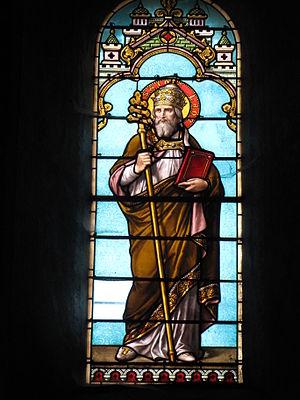
Saint Léon IX, né Bruno d'Eguisheim-Dagsburg à Eguisheim le 21 juin 1002 et mort à Rome le 19 avril 1054, est un pape du Moyen Âge central. Issu de la haute noblesse d'Alsace et évêque de Toul, il fut nommé pape par l'empereur germanique et accepté par le clergé de Rome. Il fut couronné pape le 12 février 1049 sous le nom de Léon IX. Grand voyageur, il œuvra activement pour la paix. Son pontificat fut marqué par le début de la réforme grégorienne. Reconnu comme saint par l'Église catholique, il est liturgiquement commémoré le 12 avril.